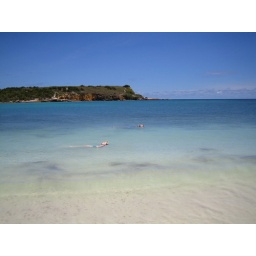
Floating in the extra salty water at the beach by the lighthouse.